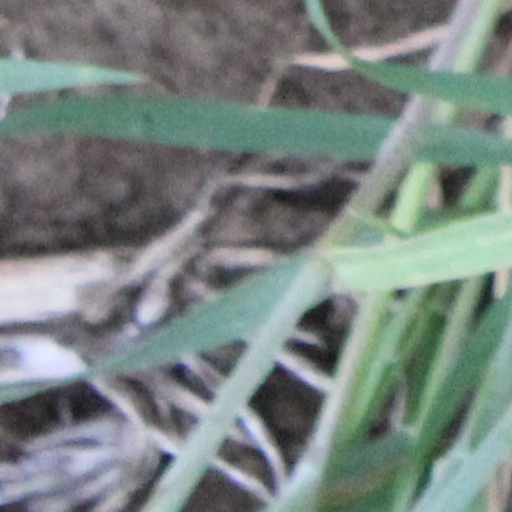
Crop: wheat